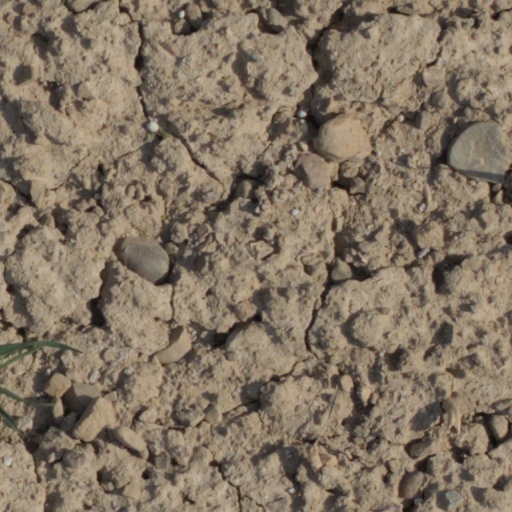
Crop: wheat